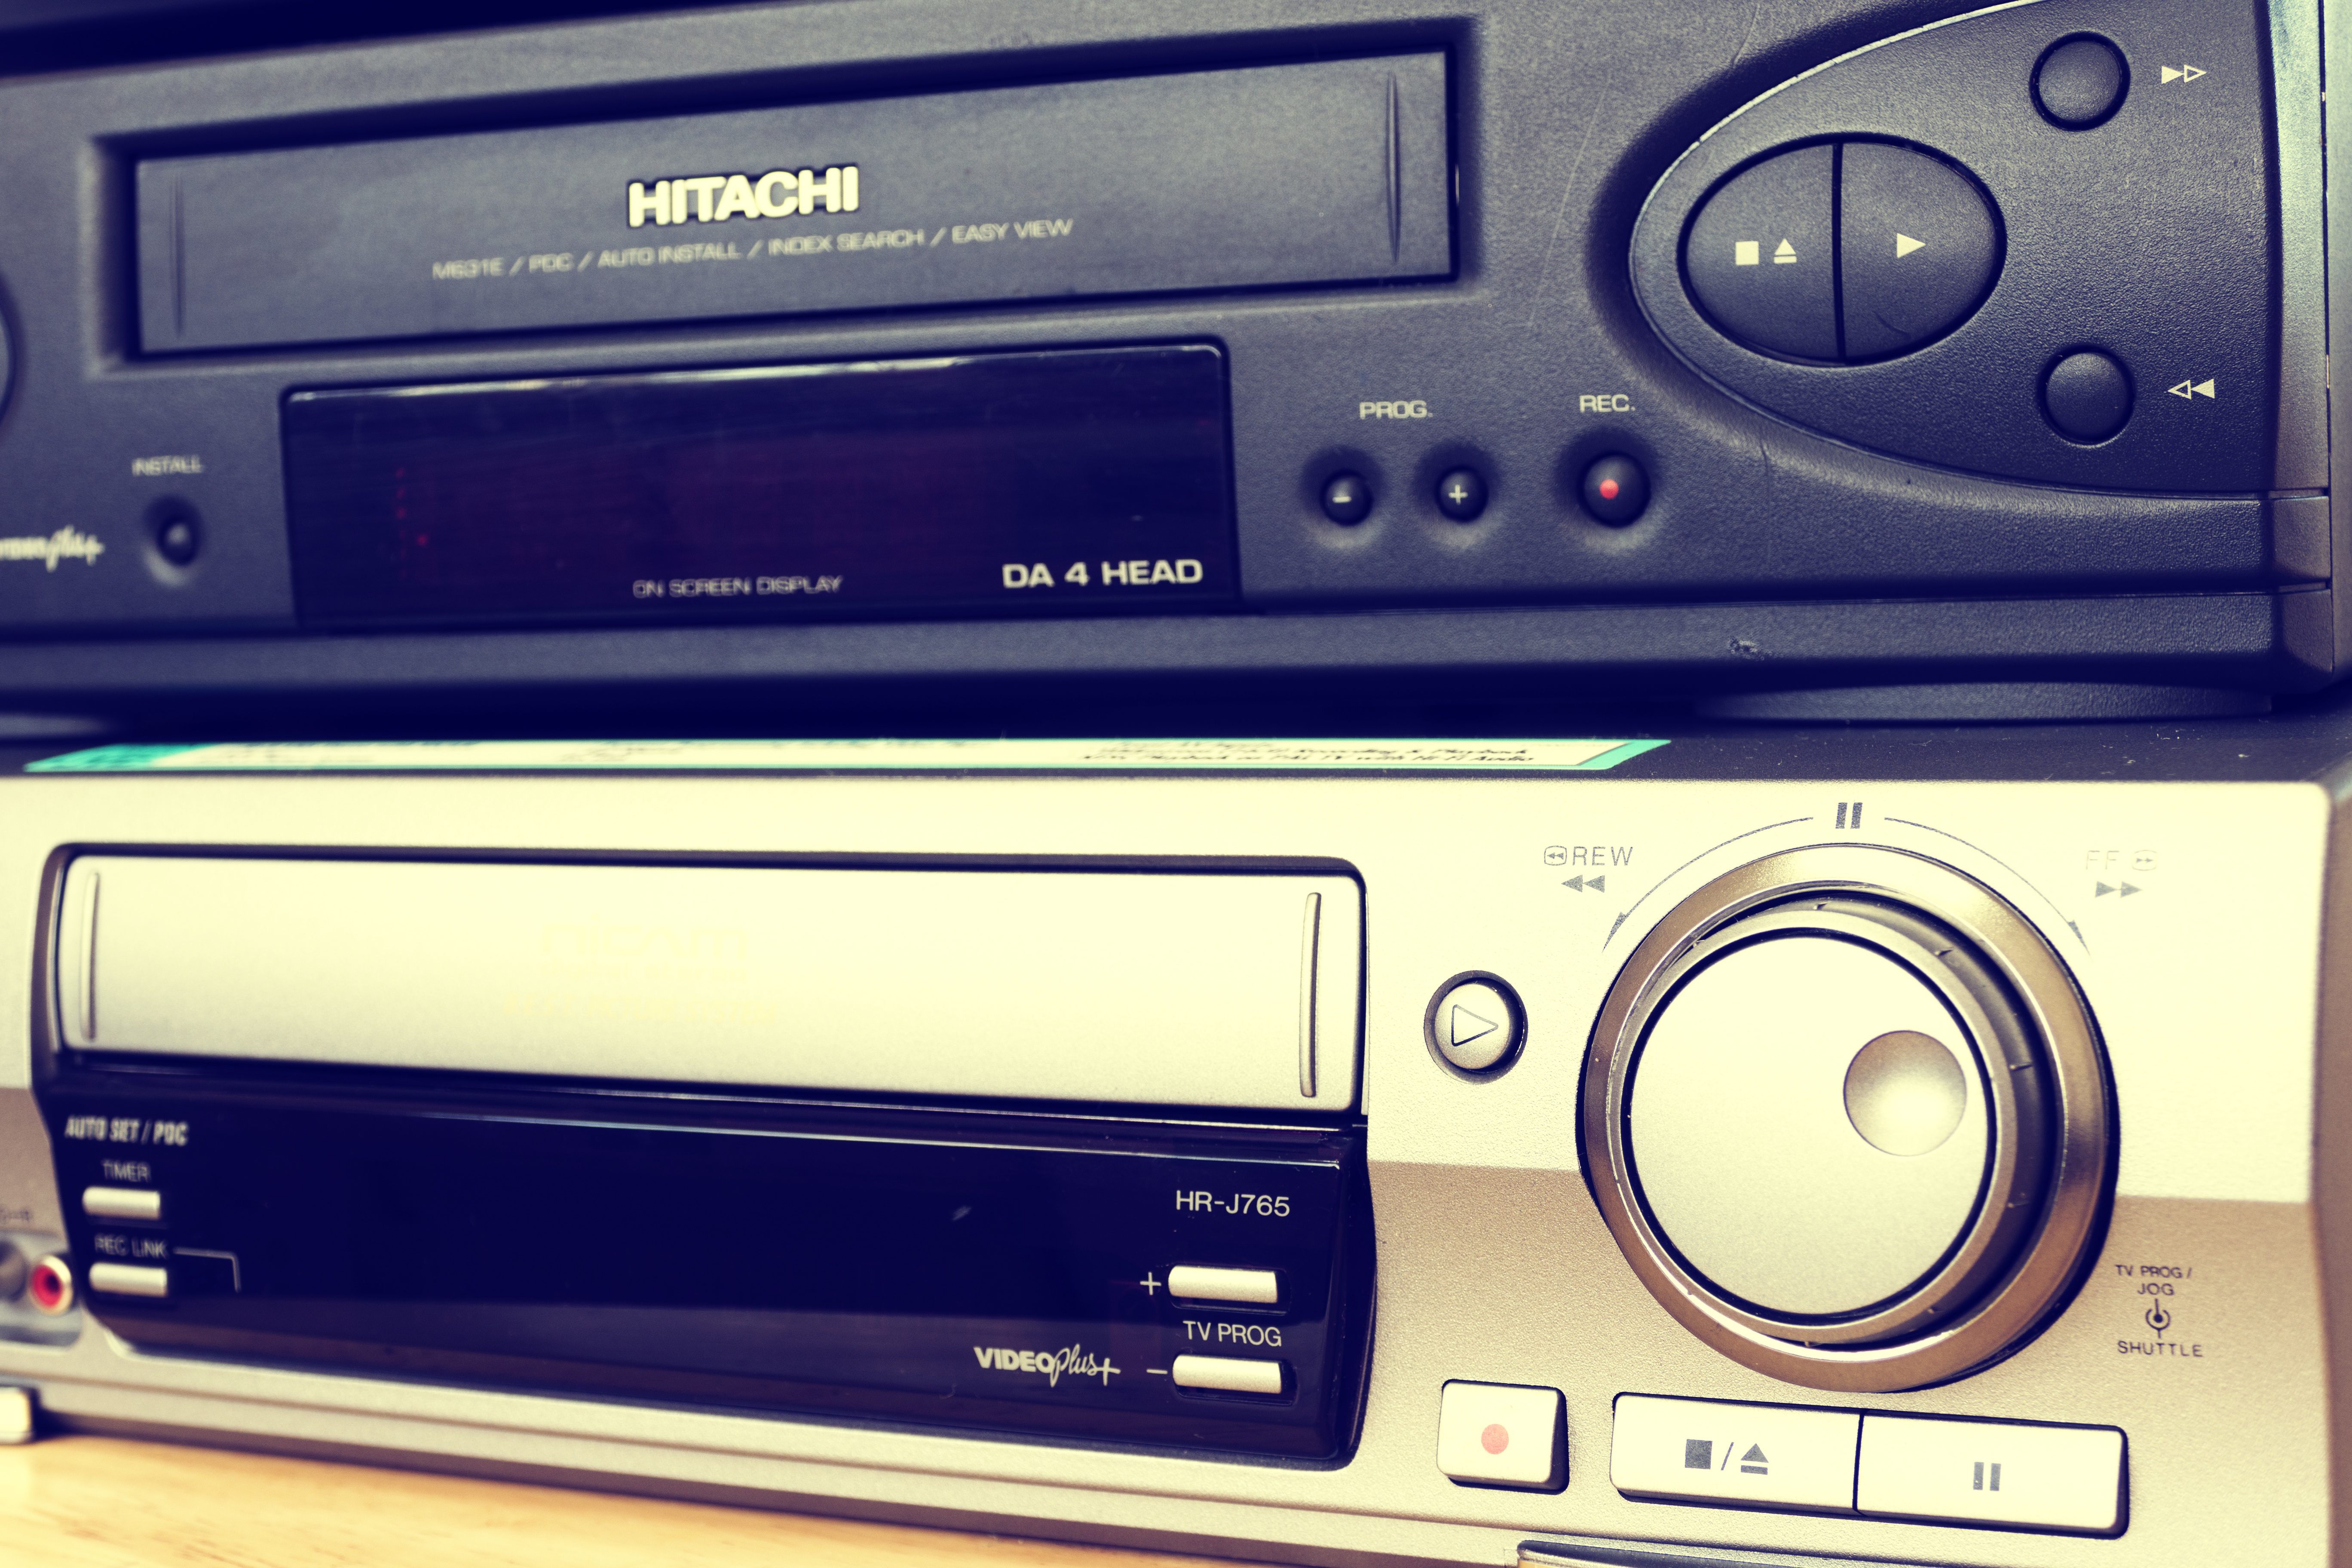
record, technology, vintage, play, retro, plastic, old, film, studio, television, tv, black, reel, storage, product, video, electronics, media, sound, cassette, tape, channel, revival, movie, format, multimedia, vhs, entertainment, program, magnetic, obsolete, playback, radio receiver, vcr, videotape, cassette tape, communication device, portable media player, compact disc, media player, audio receiver, cassette deck